Louie (French TV series)

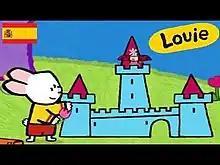

Louie (in France known as Didou or sometimes its long title: "Didou, Dessine-Moi!") is a French animated television series produced by Millimages. The series is an adaptation based upon the work of Yves Got. The series was created and developed by Isabeau Merle and directed by Frédéric Mege, Frédérick Chaillou, and François Narboux. The original voice cast consists of Marceau Villand as Didou and Bonnie Lener as Sophie, whereas the English voice cast consists of Emma Tate as Louie, Shelley Longworth as Yoko, Matt Wilkinson as the male additional drawings, Sue Elliott Nicholls as the other drawings, and The Hot Kool Kids as off-screen voices.